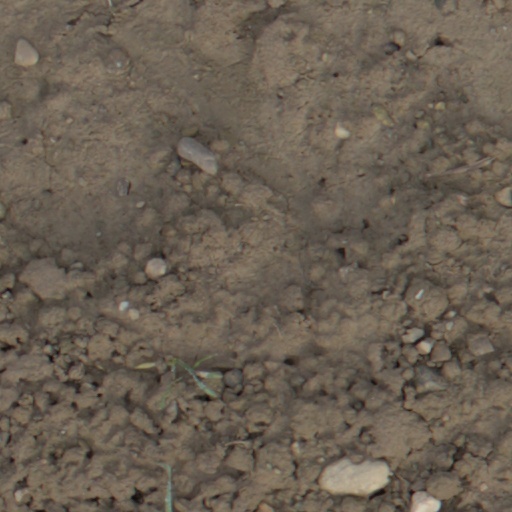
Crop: wheat